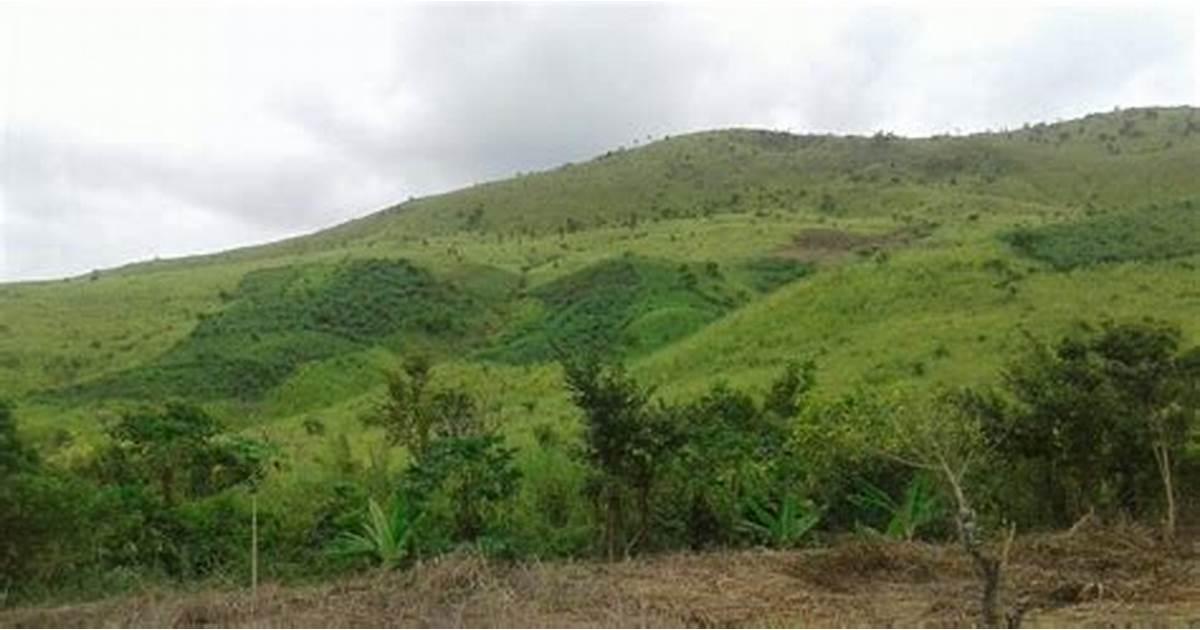
Eneo kubwa lililowazi, lenye vilima mbalimbali vyenye mimea na miti yenye rangi ya kijani. Eneo hili lenye uoto wa asili hupatikana viumbe mbalimbali ama ndege mbalimbali.